Wind power in Illinois

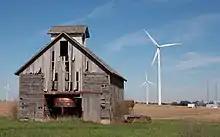
Mendota Hills Wind Farm in northern Illinois

Wind power in Illinois provided nearly 10% of the state's generated electrical power in 2020 powering 1,231,900 homes. At the end of 2020, Illinois had 6,300 megawatts (MW) of wind power installed, ranking fifth among states for installed wind turbine capacity. An additional 1,100 MW of wind power was under construction across the state at the end of 2020.